Wichita, Kansas

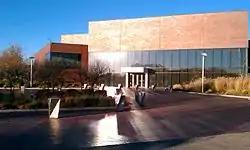
Wichita Art Museum (2012)

From the early to late 20th century, aircraft pioneers such as Clyde Cessna, Emil Matthew "Matty" Laird, Lloyd Stearman, Walter Beech, Al Mooney and Bill Lear began aircraft-manufacturing enterprises that led to Wichita becoming the nation's leading city in numbers of aircraft produced, earning Wichita, in 1928, the 1929 title "Air Capital City" from the nation's Aeronautical Chamber of Commerce — a title the city would claim permanently.